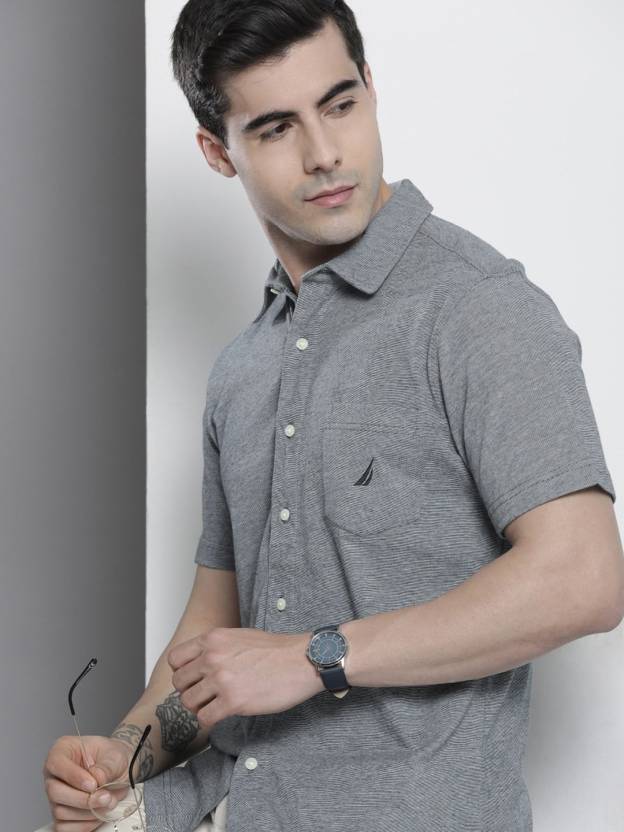
Product: Men Slim Fit Solid Casual Shirt
Price: ₹974
Colors: Dark Blue
Pattern: Solid